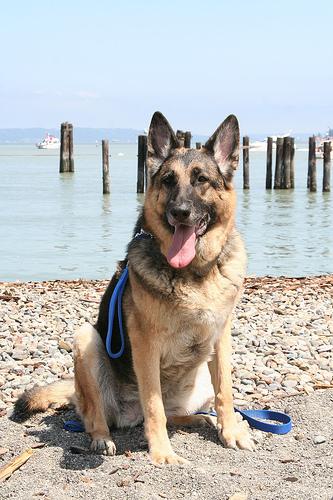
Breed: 211-n000018-German_shepherd